Eurovision Song Contest 2015

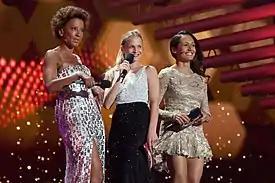
The presenters of the 2015 contest (from left): Arabella Kiesbauer, Mirjam Weichselbraun and Alice Tumler.

Mirjam Weichselbraun, Alice Tumler and Arabella Kiesbauer were the hosts of the 2015 contest; the all-female trio was the first in history to host the contest. The previous edition's winner Conchita Wurst was chosen as green room host.